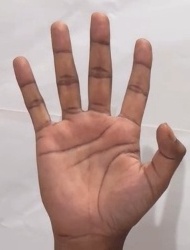
ASL sign: 5